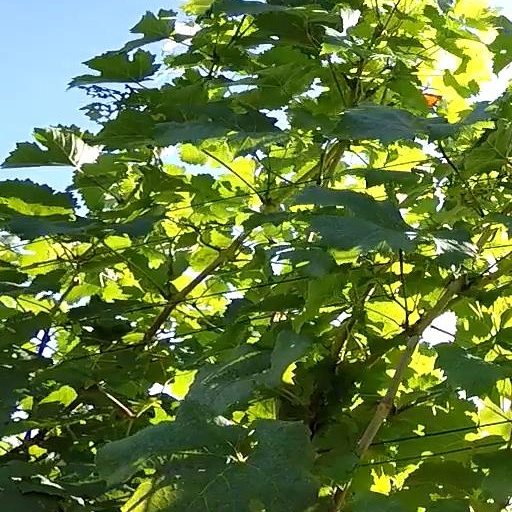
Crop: grape